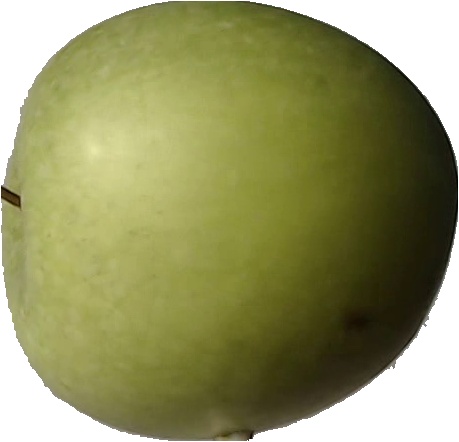
Label: apple_granny_smith_1